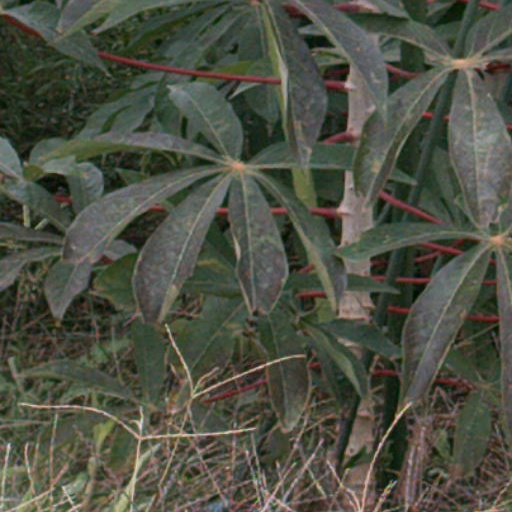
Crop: cassava